James Lentini

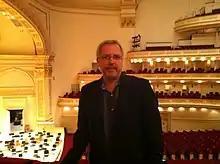

James Lentini (born February 7, 1958, in Detroit, Michigan) is an American composer, guitarist, and academic administrator.